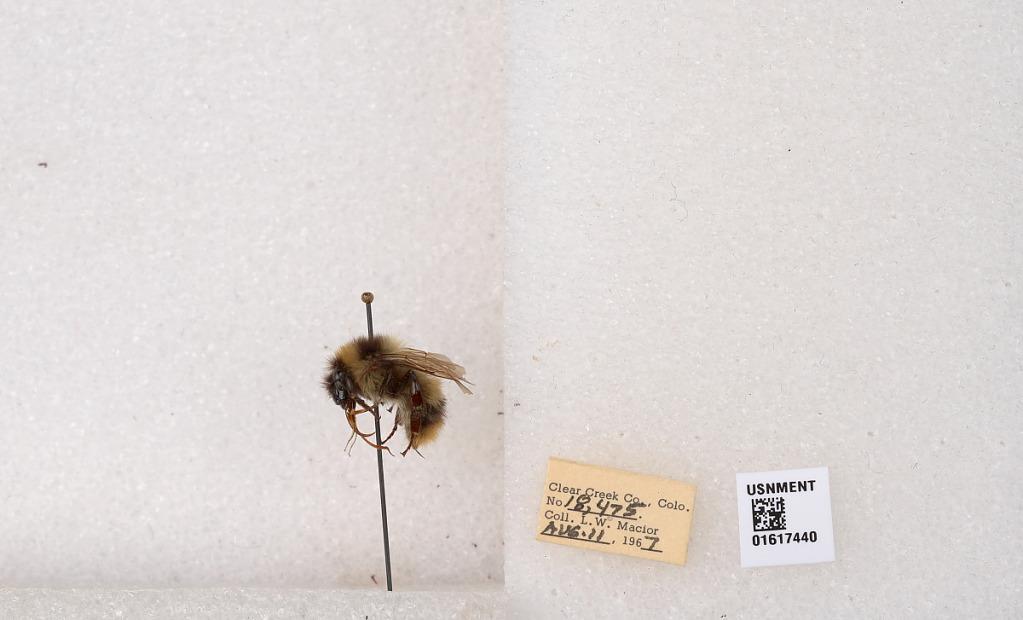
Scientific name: Bombus kirbyellus
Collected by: L. Macior
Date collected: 1967-8-11
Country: United States
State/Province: Colorado
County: Clear Creek
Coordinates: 39.6891, -105.644